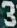
Number: 3